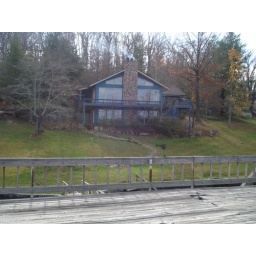
Part of upper deck of boat dock and house in the background